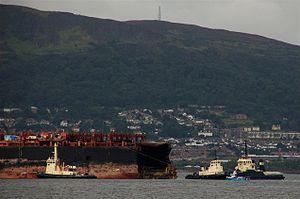
Le MSC Napoli est un porte-conteneurs britannique. Il a dû être abandonné par son équipage en janvier 2007 dans la Manche pendant la tempête Kyrill, à la suite d'une fissure apparue dans la coque. Pris en charge par des remorqueurs, il fut volontairement échoué en baie de Lyme dans le Devon. Plusieurs semaines plus tard, faute de pouvoir être réparé ou remorqué à nouveau, il fut découpé en deux morceaux dont le principal fut remorqué pour la casse dans un chantier de Belfast.